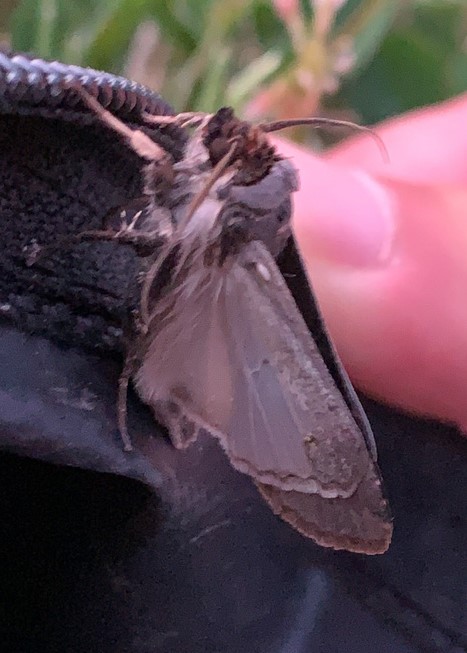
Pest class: cutworms